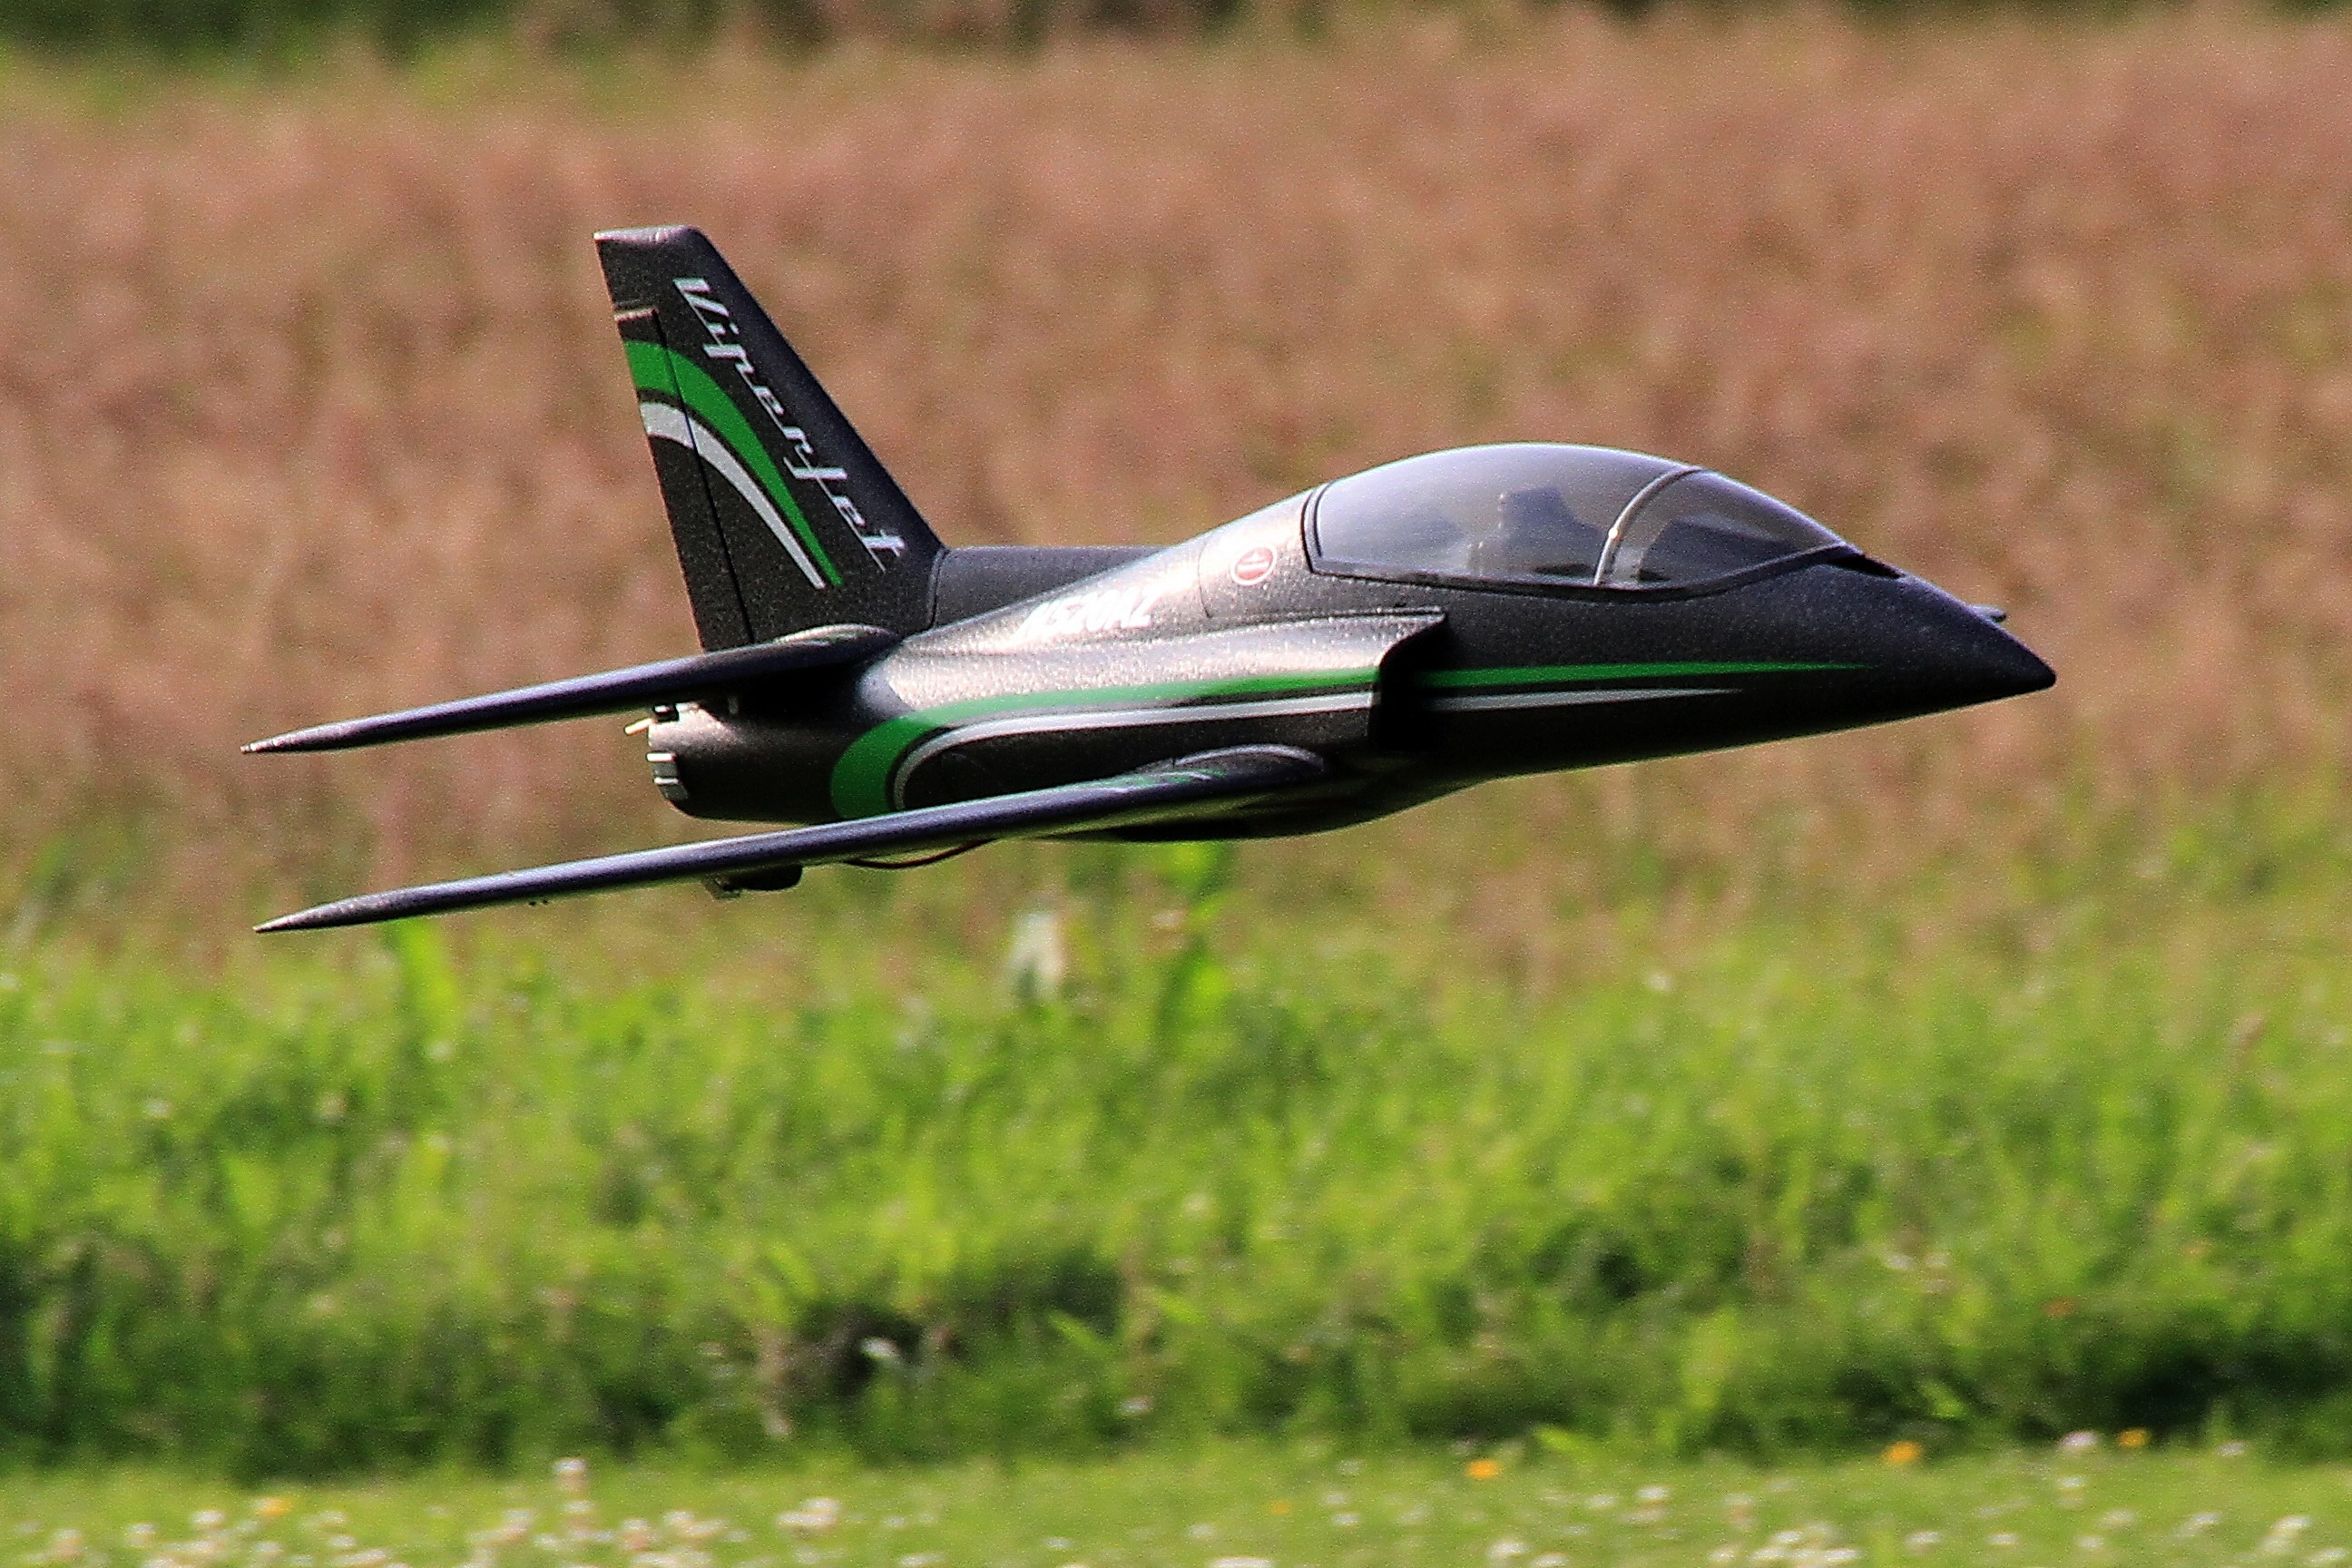
wing, airplane, aircraft, vehicle, aviation, glider, canard, remotely controlled, air force, jet aircraft, fighter aircraft, model aircraft, military aircraft, monoplane, atmosphere of earth, aircraft engine, radio controlled aircraft, model airplane, model flight, viper jet, impellerjet